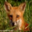
Label: fox